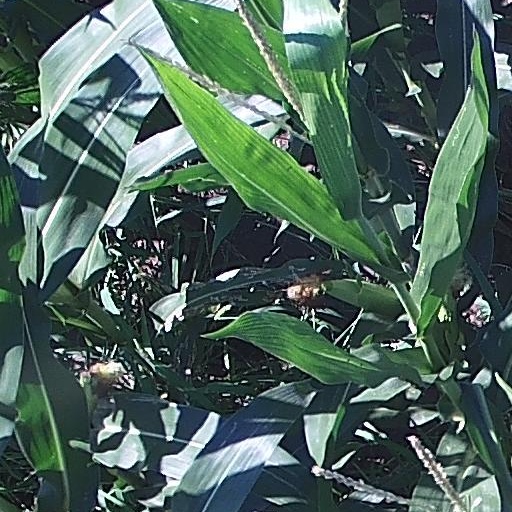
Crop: maize; corn